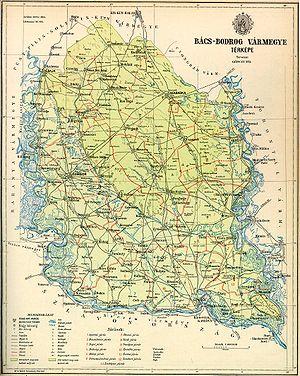
Le comitat de Bács-Bodrog est le nom d'une subdivision administrative historique du royaume de Hongrie. Son territoire s'étendait sur le sud de l'actuelle Hongrie et sur le nord de la Serbie, à l'ouest de la province de Voïvodine, et son chef-lieu était Sombor.